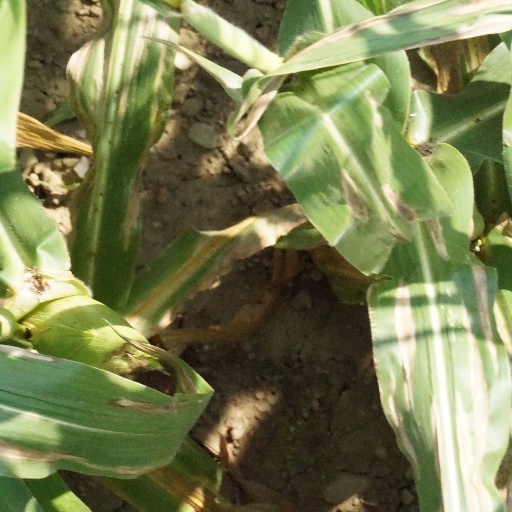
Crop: maize; corn